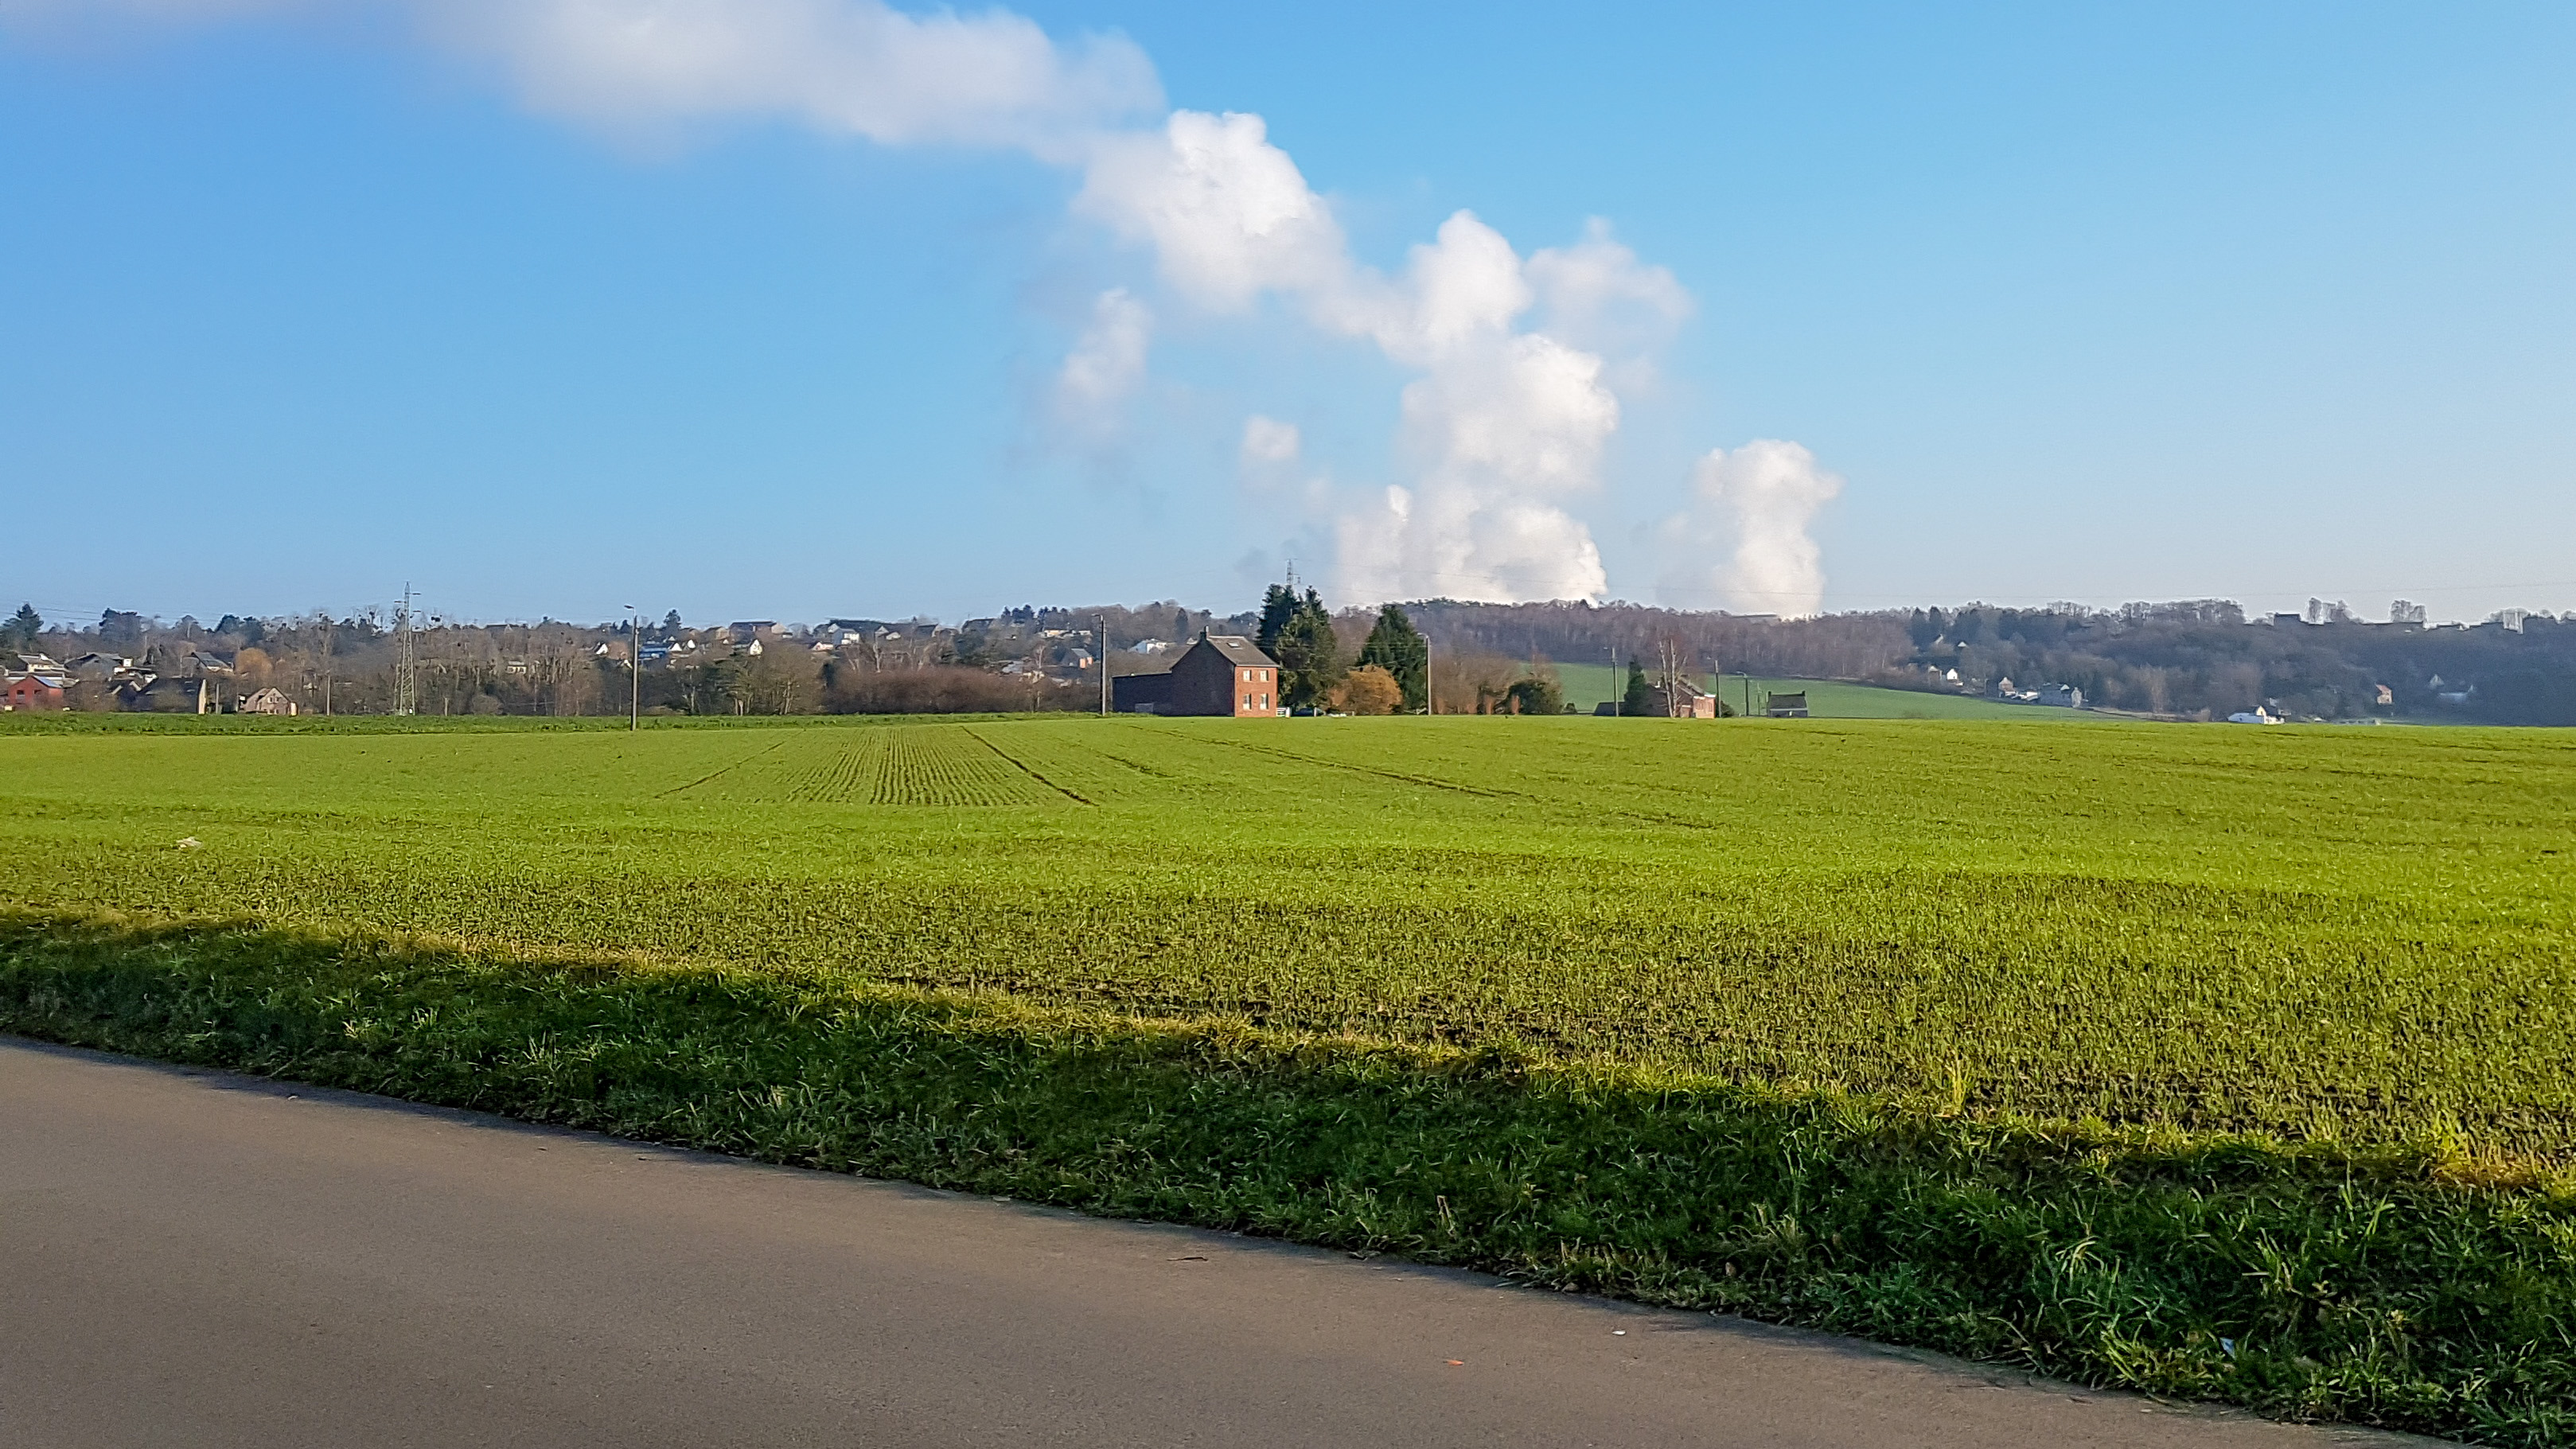
countryside, landscape, clouds, belgium, sun, field, crop, farm, agriculture, plain, natural landscape, plantation, sky, land lot, grassland, rural area, cash crop, meadow, grass, grass family, plant, pasture, prairie, paddy field